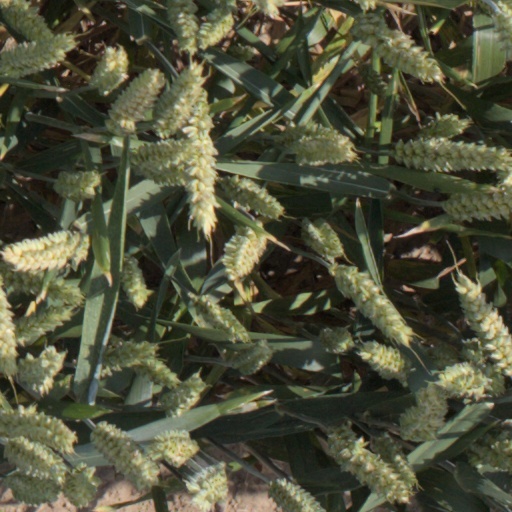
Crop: wheat